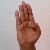
The image shows a hand gesture representing the letter 'B' in Indian Sign Language.